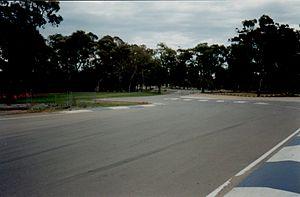
Le Circuit urbain d'Adélaïde est un circuit temporaire tracé dans les rues du quartier d'affaires de la ville d'Adélaïde dans le sud de l'Australie.